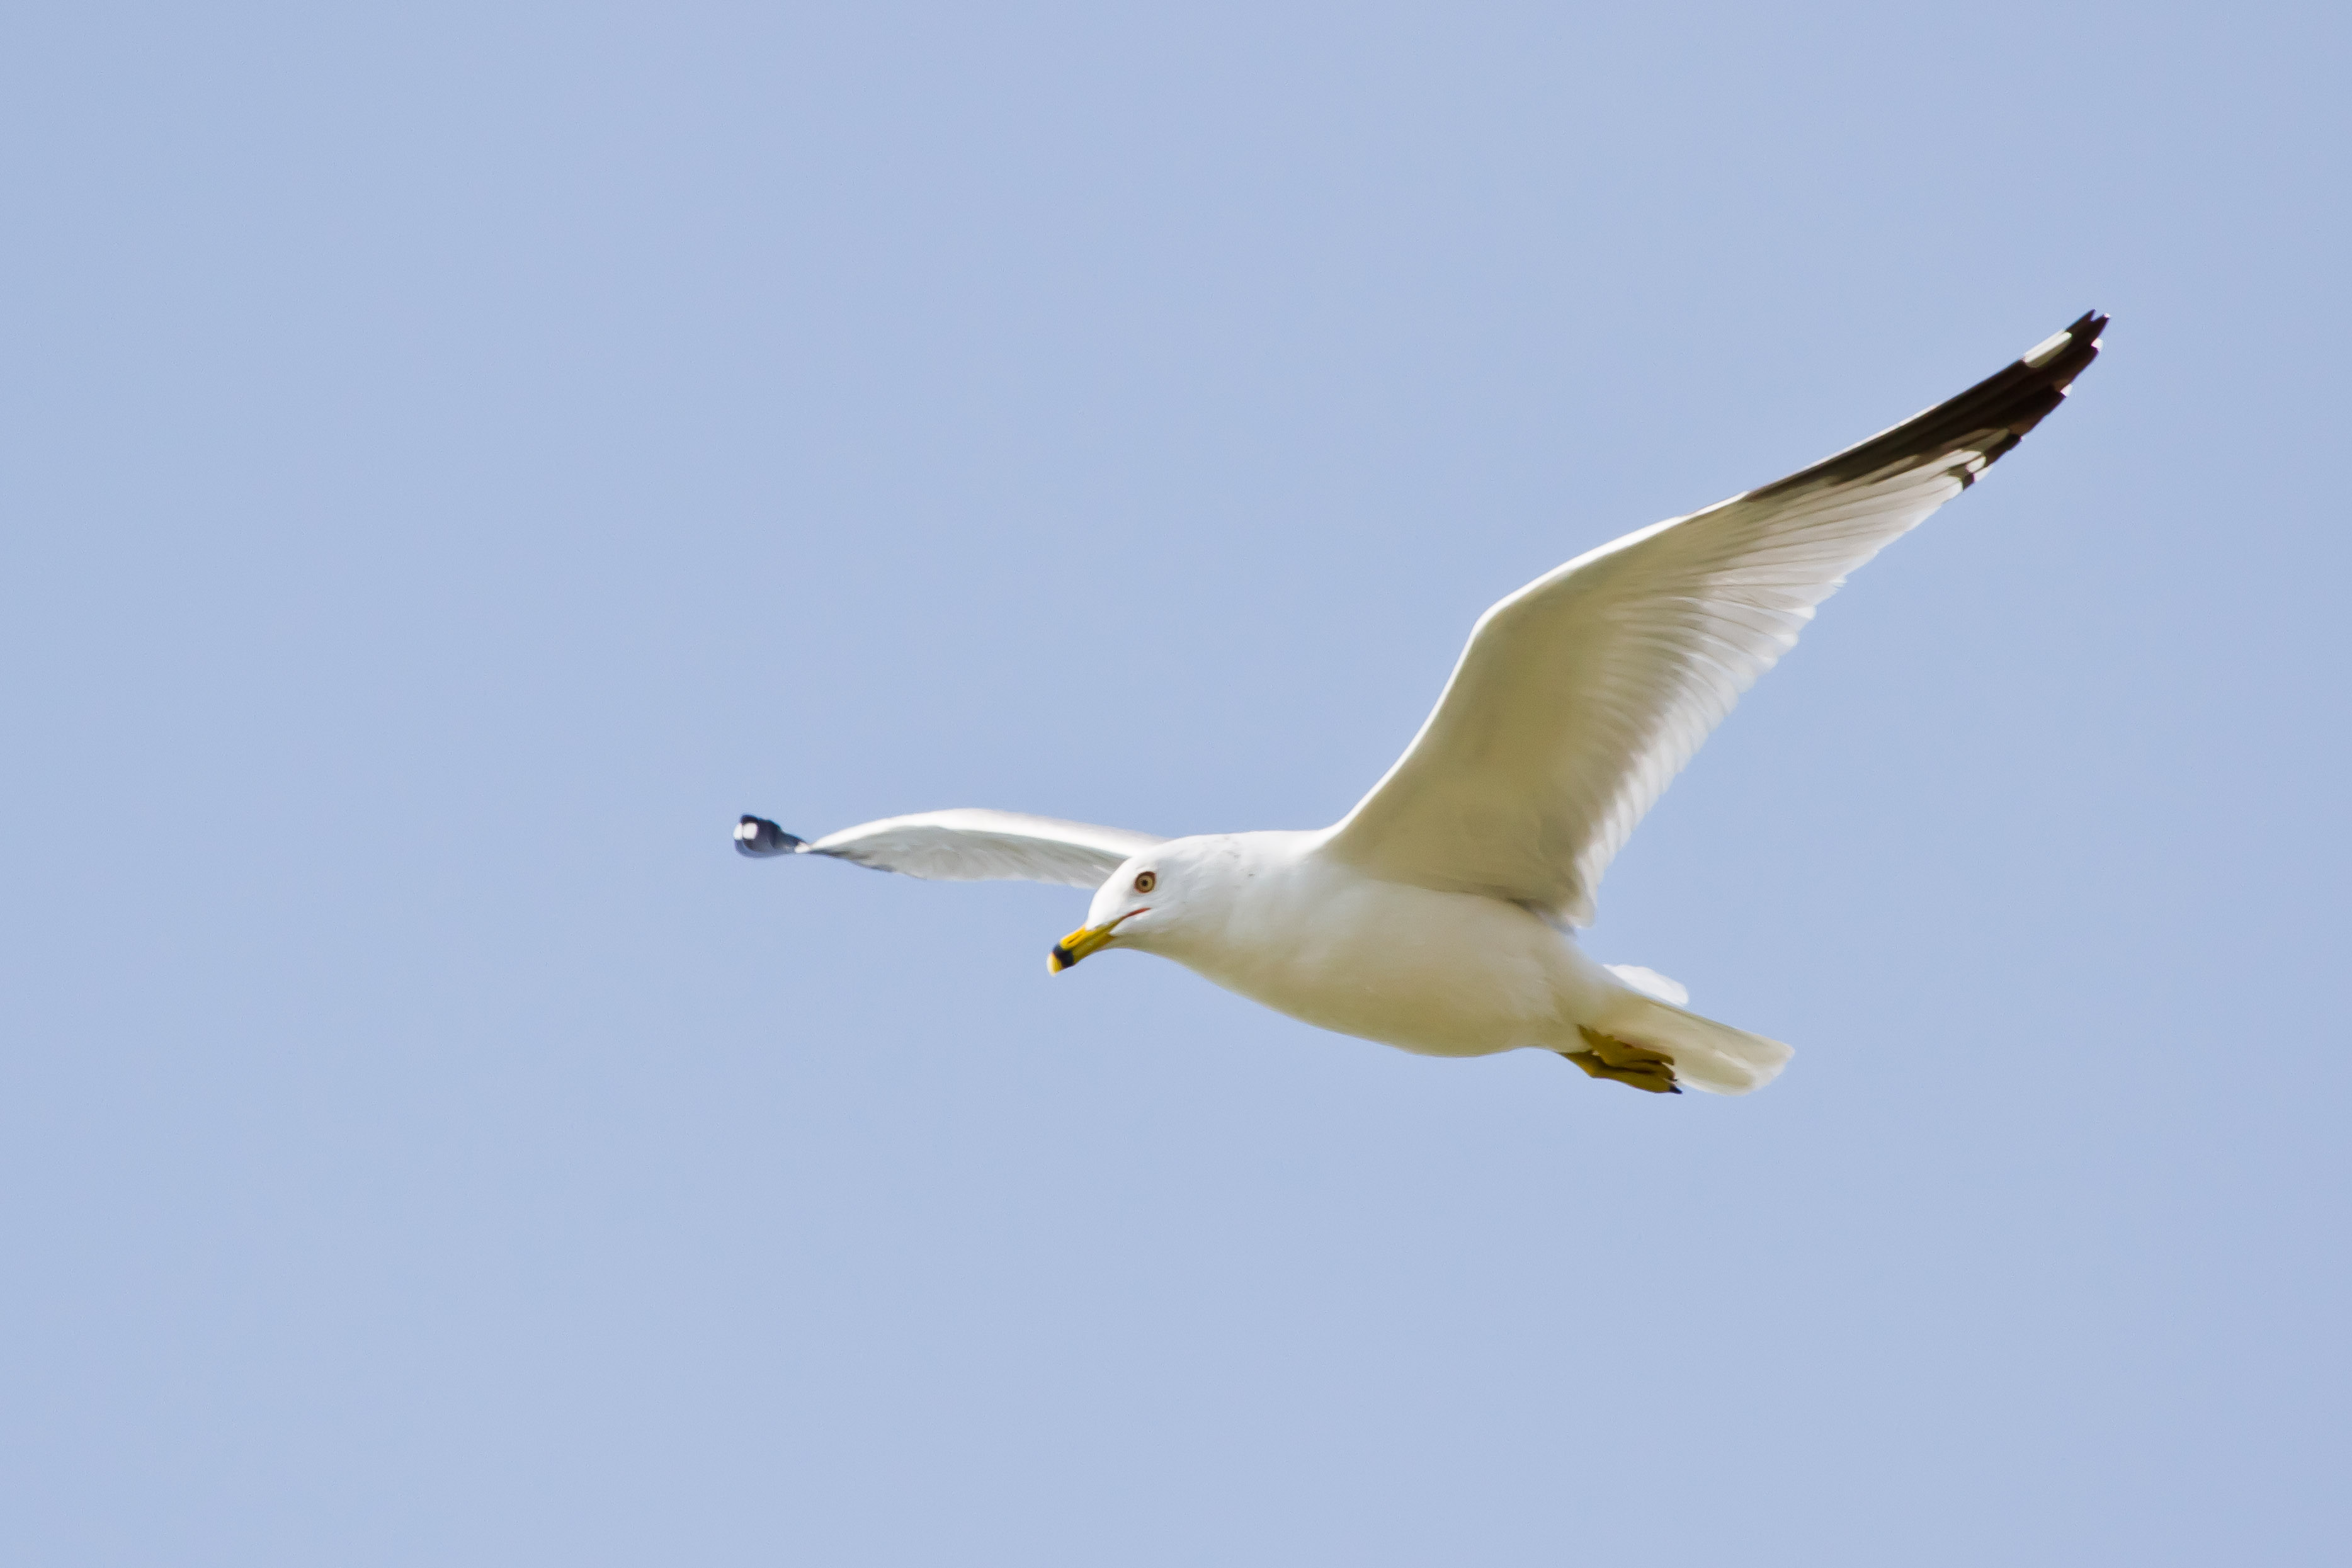
bird, wing, seabird, explore, gull, beak, flight, fauna, vertebrate, albatross, florida, inflight, bif, andymorffew, morffew, marcoisland, tigertailbeach, gannet, ringbilledgull, charadriiformes, european herring gull